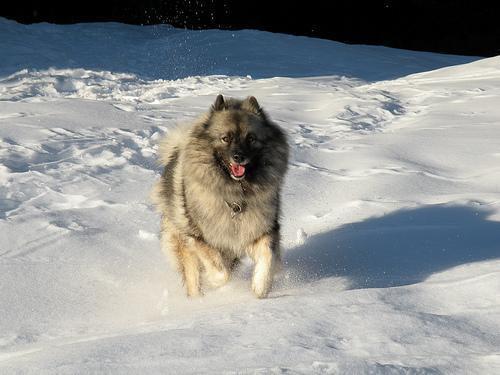
keeshond